Wilhelm Stier

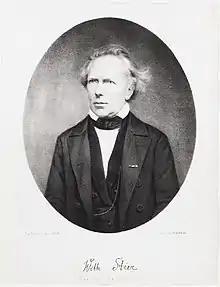
Professor and Baurat Wilhelm Stier, 1850

After four years of compulsory further education in the Rhineland, Wilhelm did not sit for the second exam. Instead he set off on foot via France to Italy where he joined a circle of German artists in Rome, became friends with Schnorr von Carolsfeld and accompanied Hittorff in the study of Greek antiquities in southern Italy. He also participated in publications by the Prussian envoy Bunsen on the history of Rome.